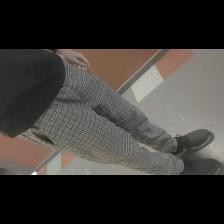
Label: Human